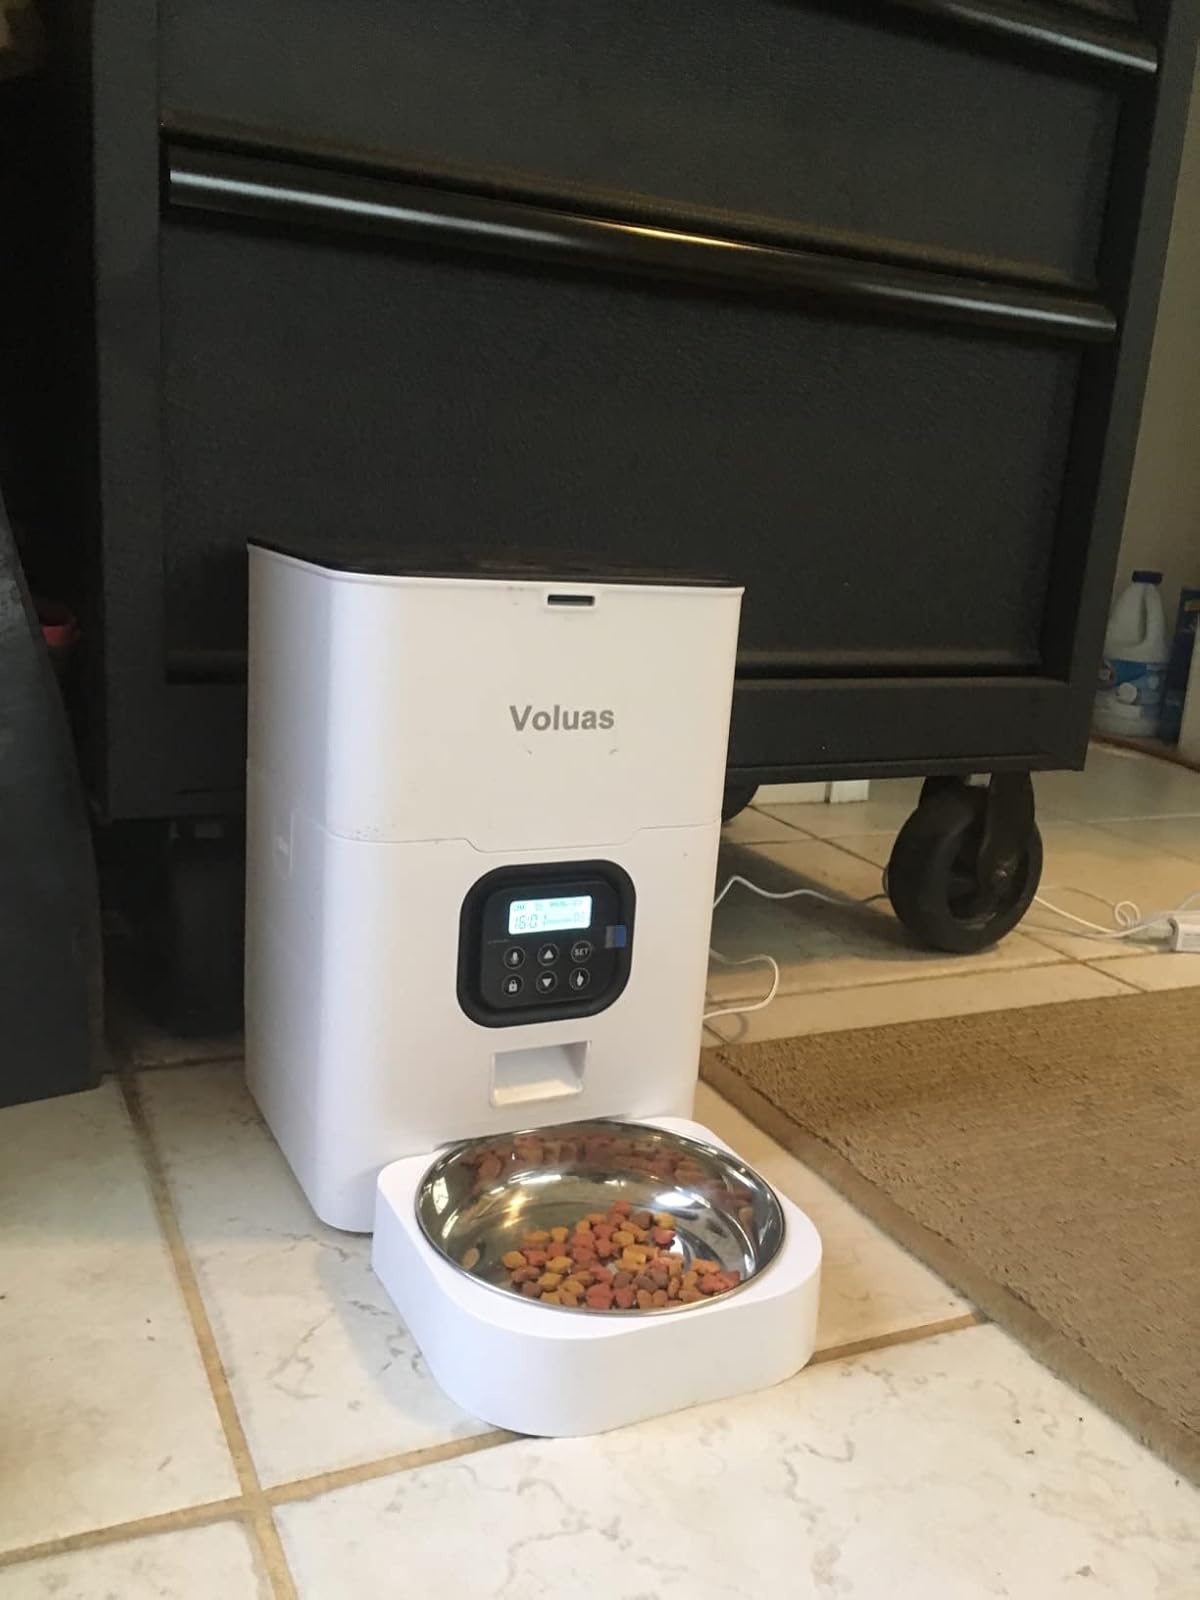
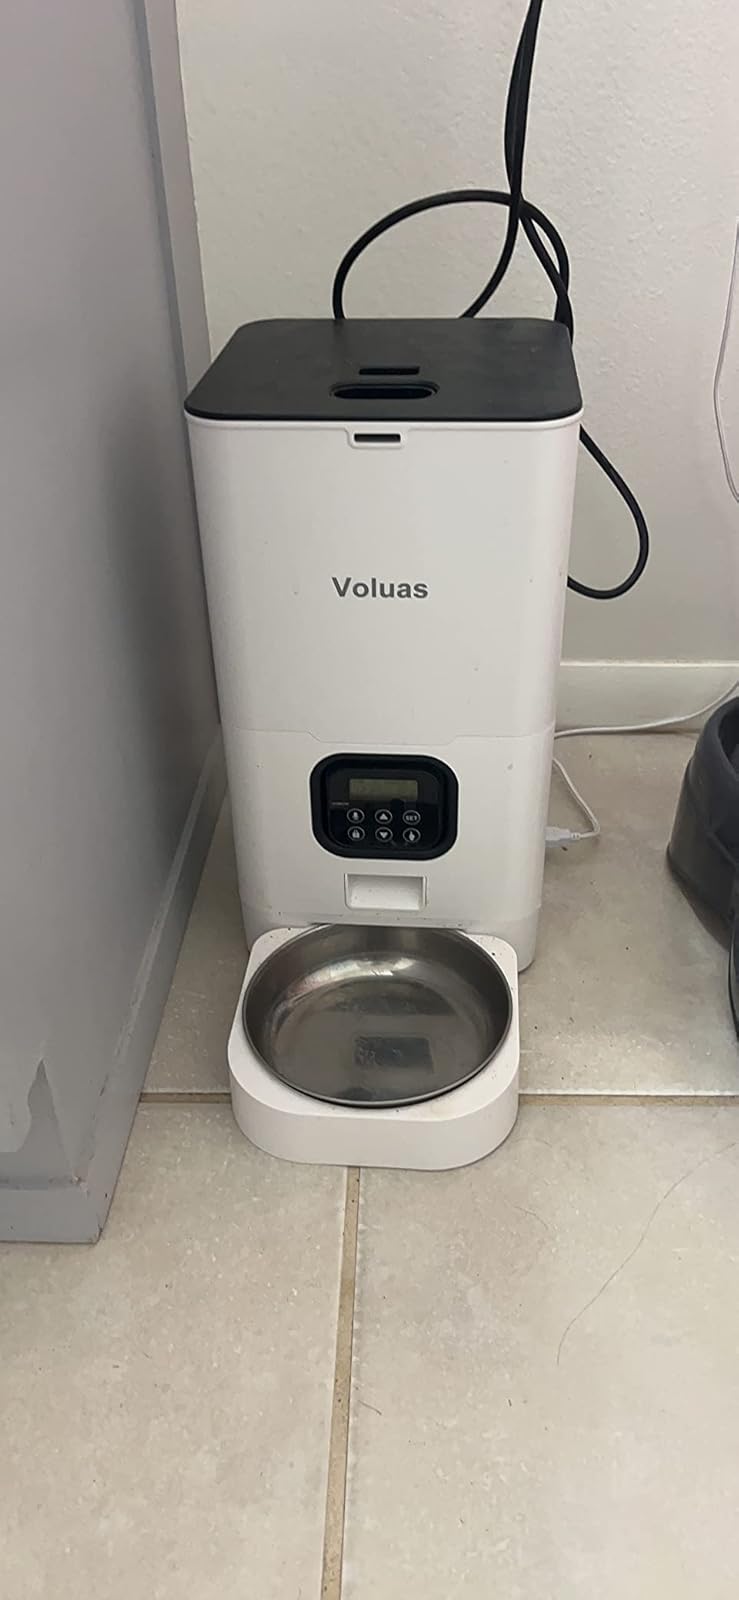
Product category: items_feeder
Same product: yes